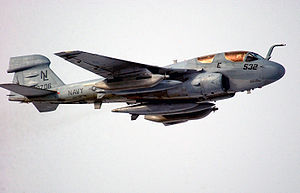
Northrop Grumman EA-6B Prowler / Operativ historie
EA-6B Prowler letter fra Eielson AFB. Bemærk guldskæret fra flyets ruder. Guldet beskytter flyets systemer mod elektromagnetisk interferens og elektromagnetiske udsendelser.
Northrop Grumman EA-6B Prowler er et tomotors fly designet til taktisk elektronisk krigsførelse, primært elektronisk angreb. Flyet er baseret på A-6 Intruder-flystellet.